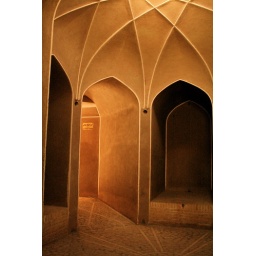
door in the castle